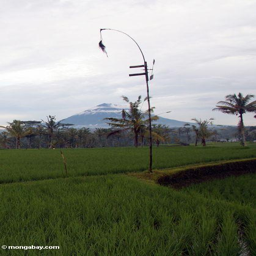
windmill among rice fields in the background